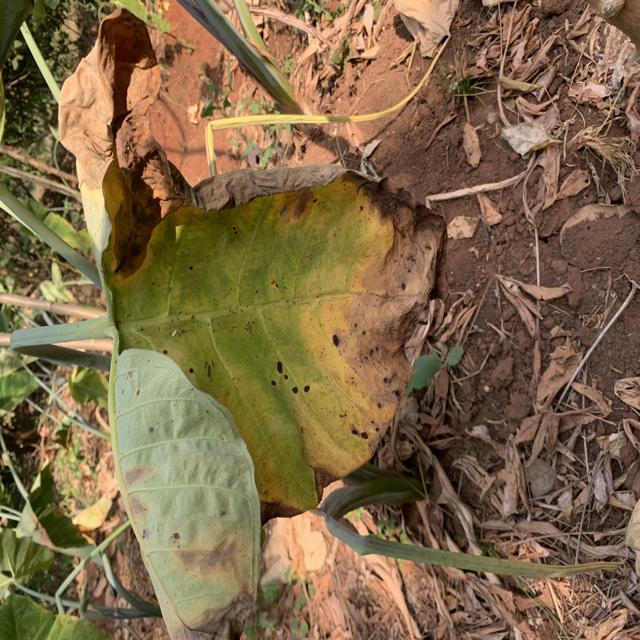
Label: Mid_Blight